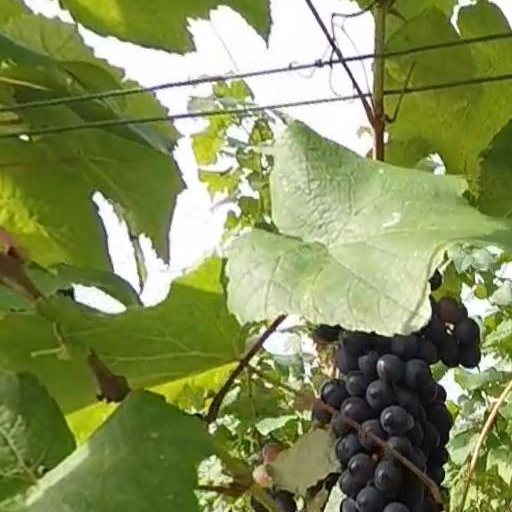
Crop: grape